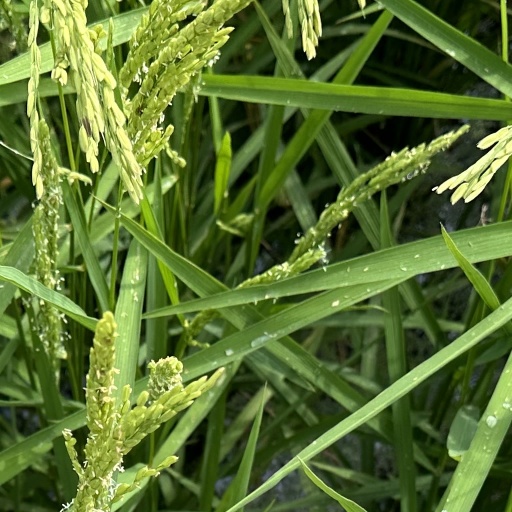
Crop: rice